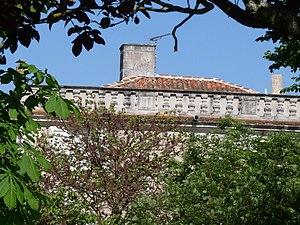
Château d'Ardenne, Charente, France
Moulidars est une commune du Sud-Ouest de la France, située dans le département de la Charente.
Le château d’Ardenne est situé sur la commune de Moulidars en Charente, au nord du bourg et surplombant au sud la plaine viticole et la vallée de la Charente.